Jewish views on marriage

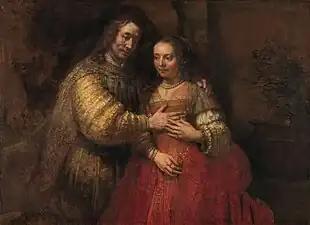
"The Jewish Bride" (Rembrandt, 1662–6)

In Jewish law, marriage consists of two separate acts, called or , which is the betrothal ceremony, and or , the actual Jewish wedding ceremony. changes the couple's personal circumstances, while brings about the legal consequences of the change of circumstances. In Talmudic times, these two ceremonies usually took place up to a year apart; the bride lived with her parents until the actual marriage ceremony, which would take place in a room or tent that the groom had set up for her. Since the Middle Ages the two ceremonies have taken place as a combined ceremony performed in public.